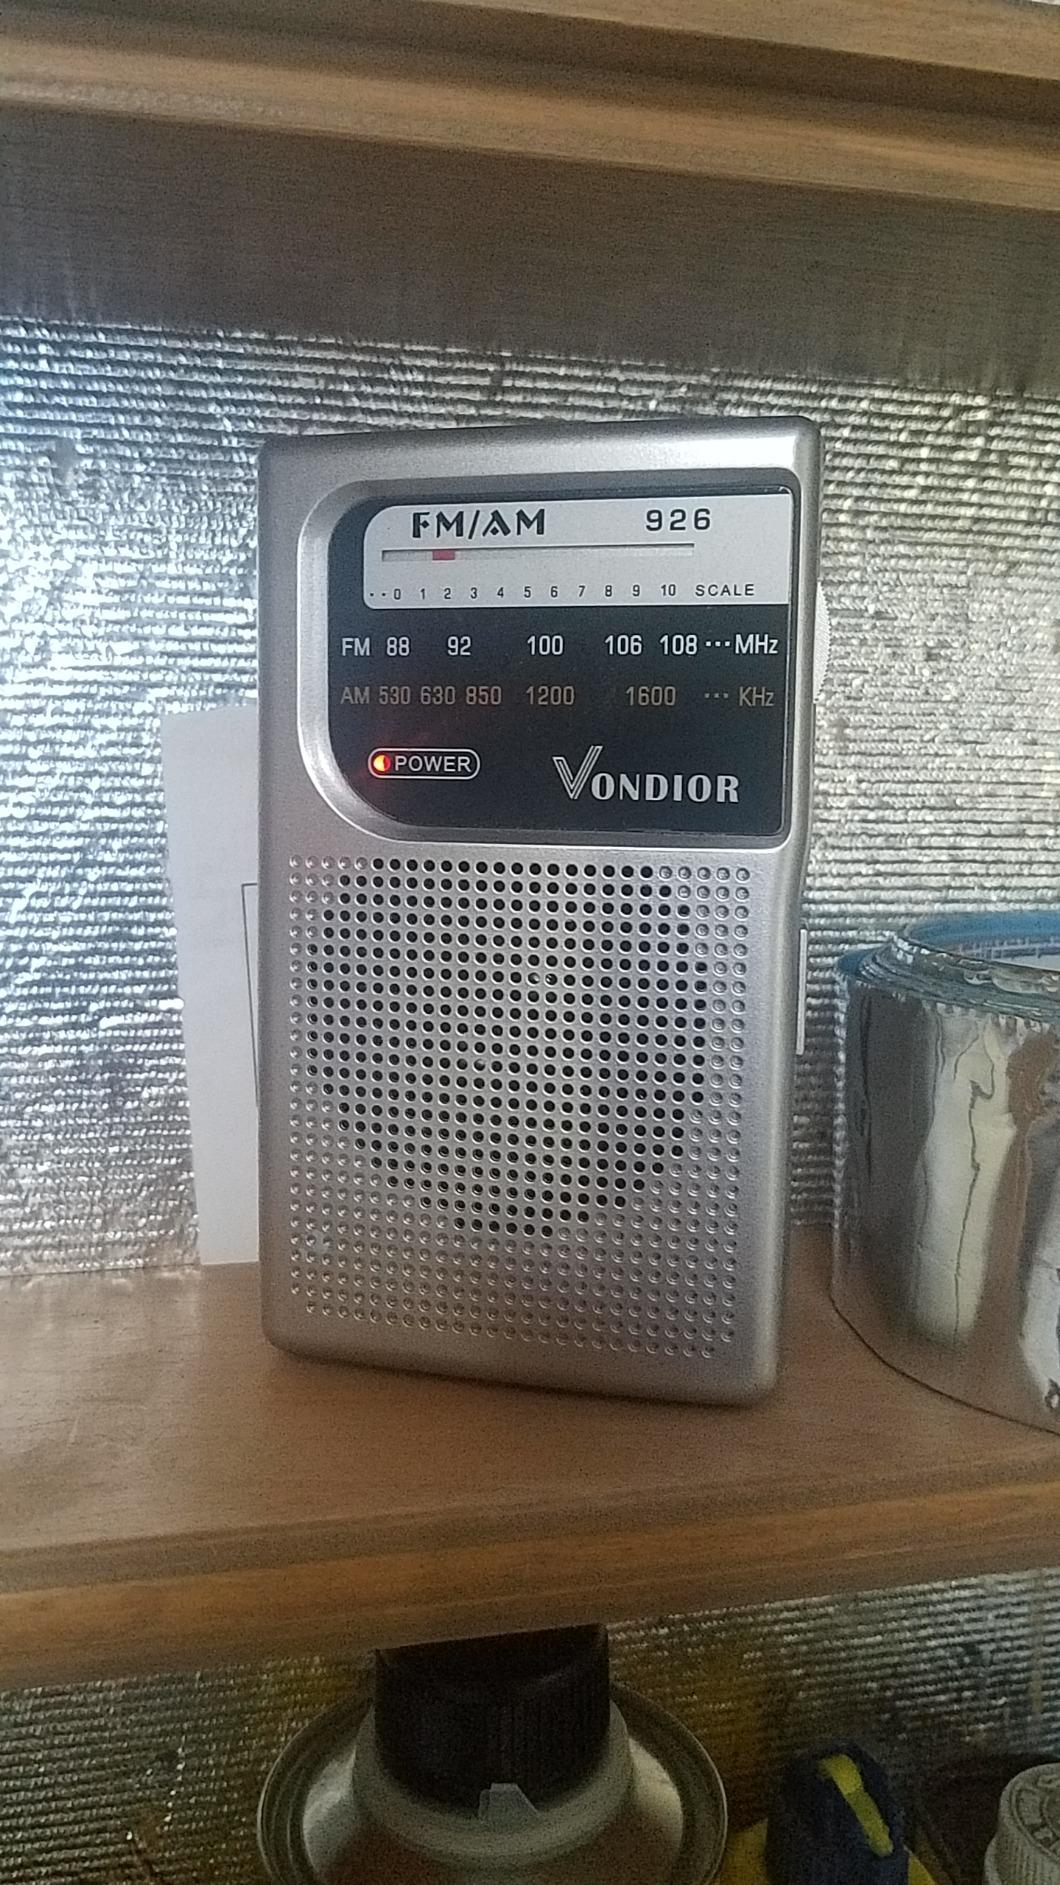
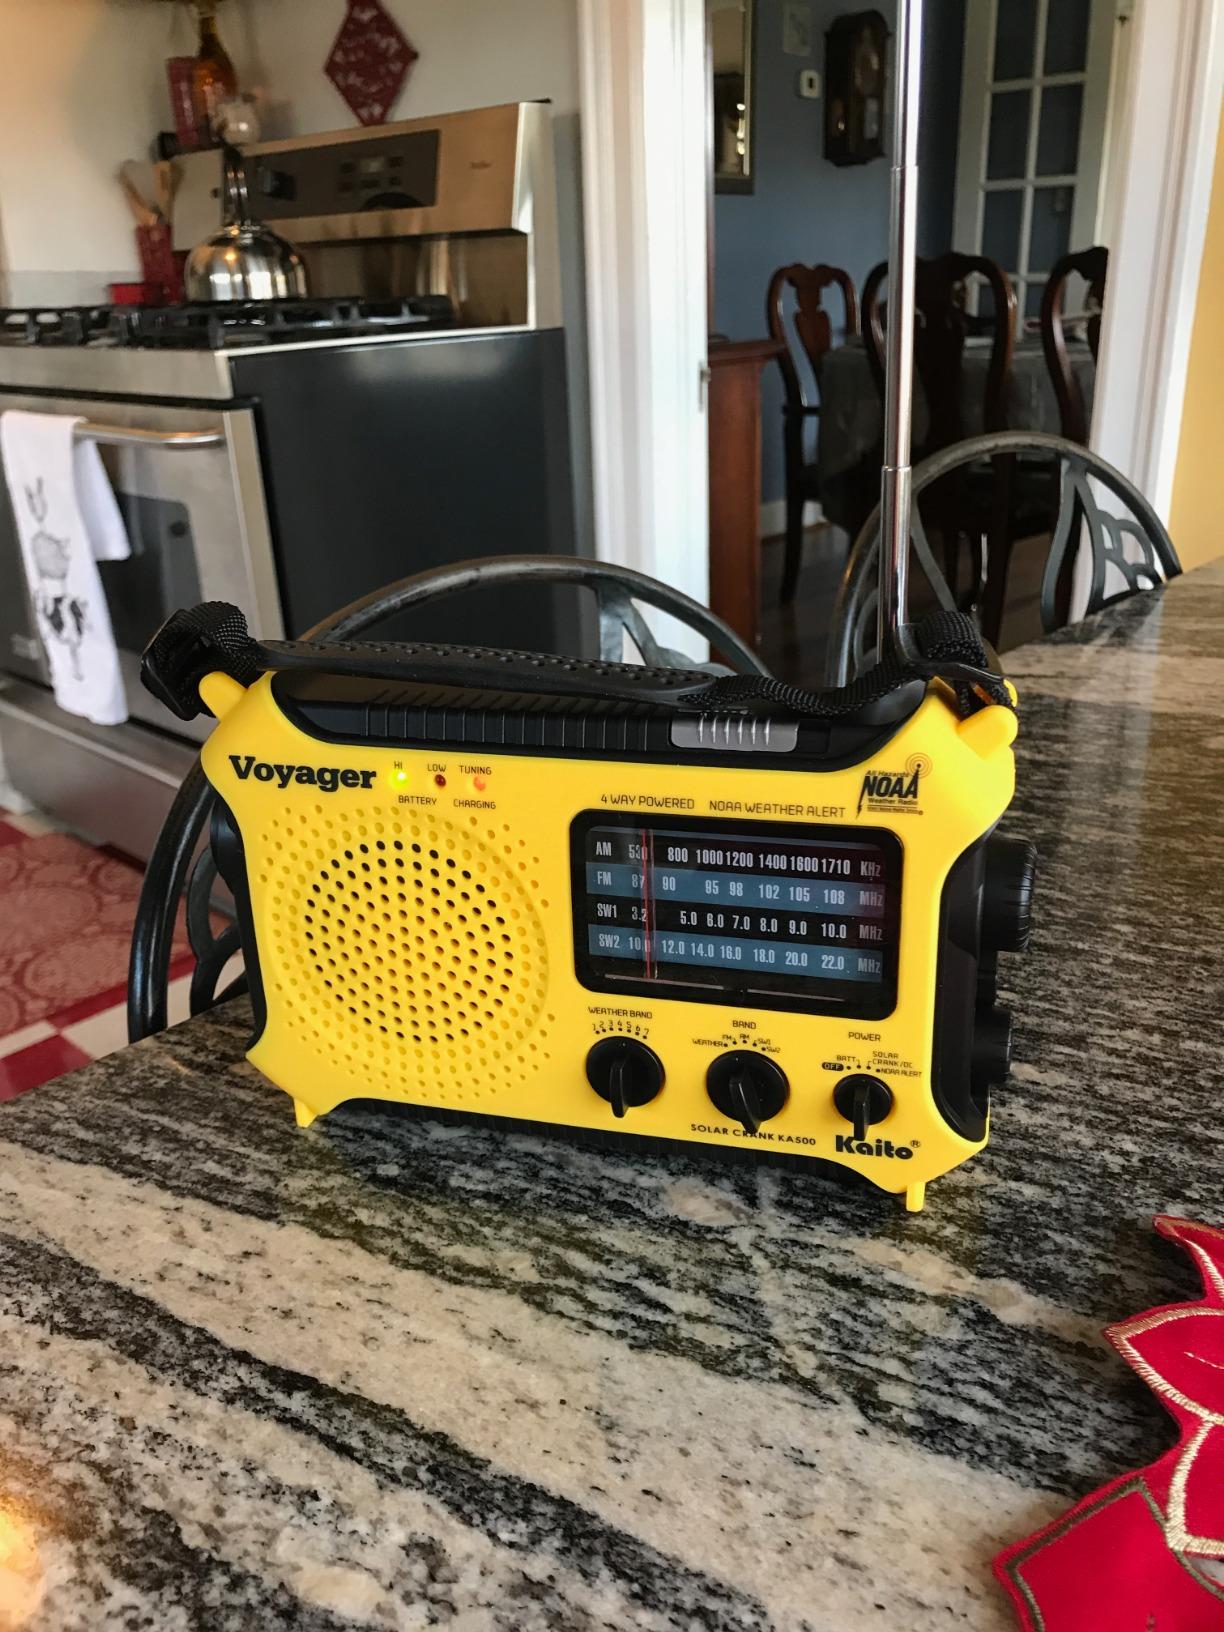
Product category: radio
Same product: no